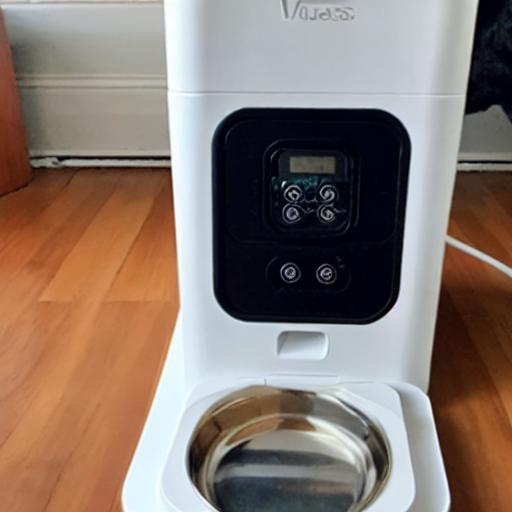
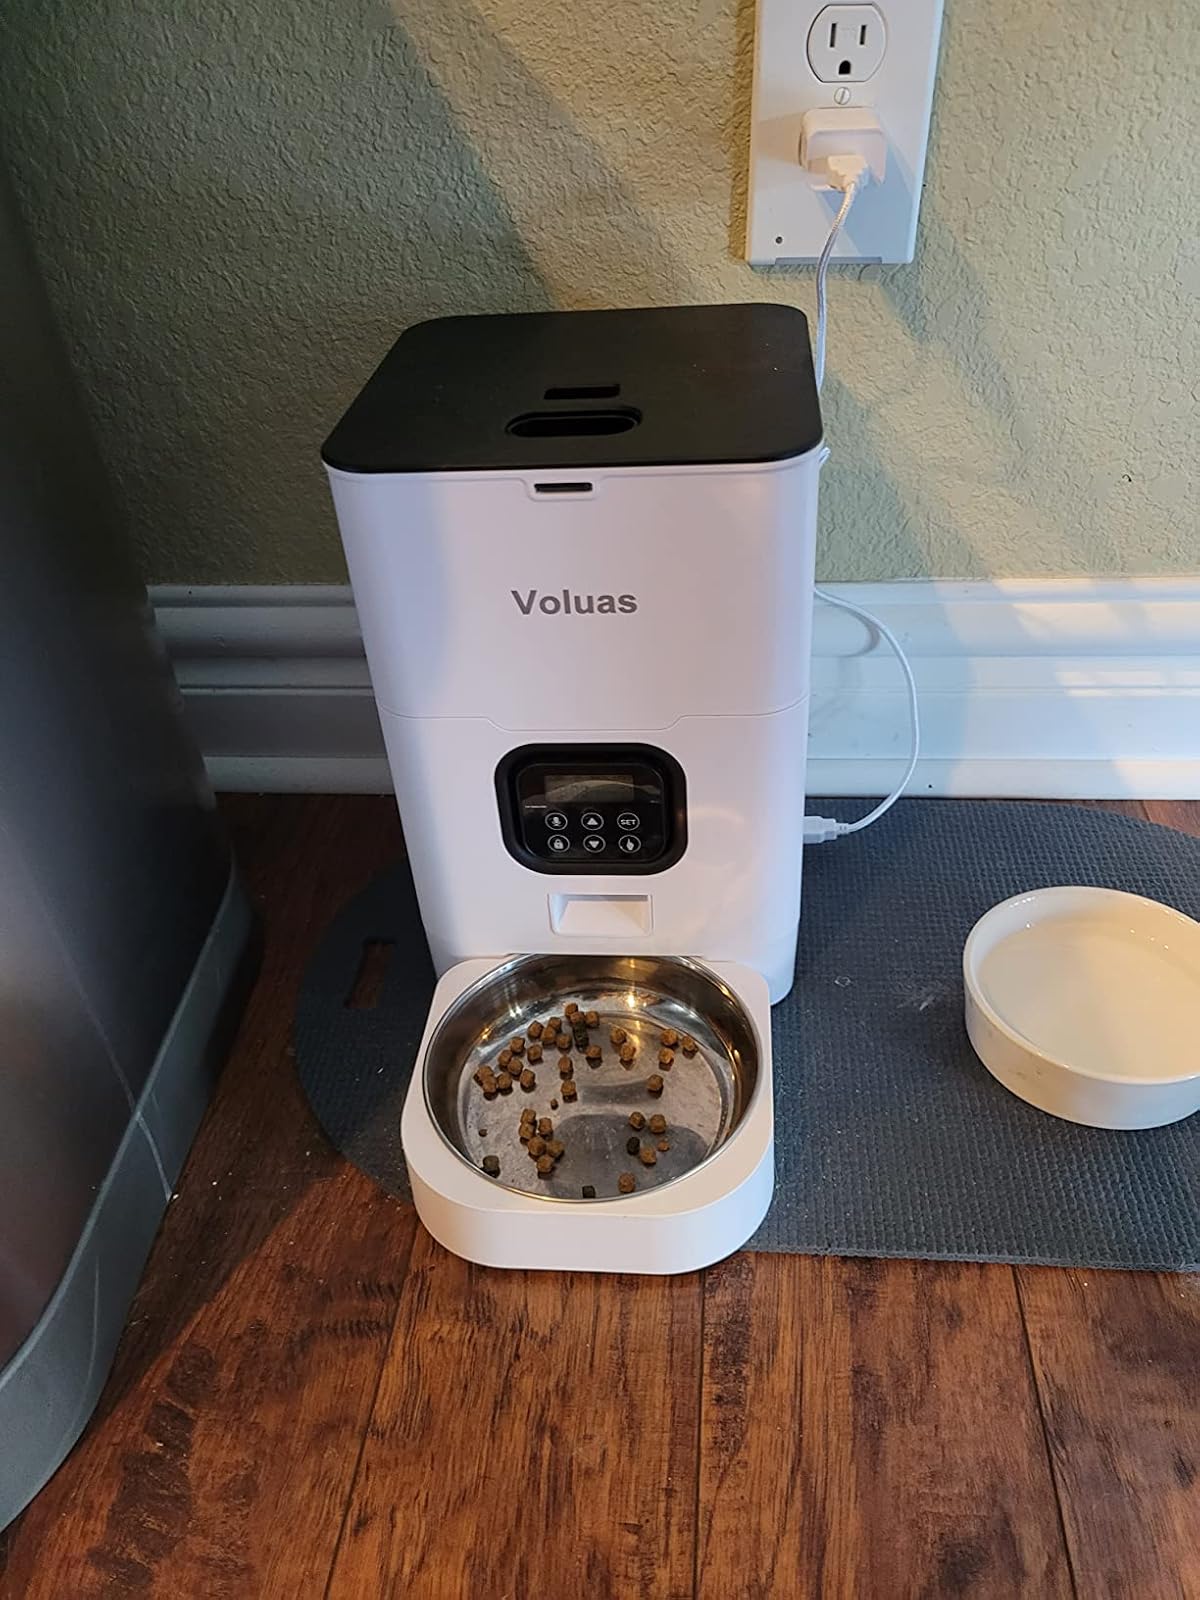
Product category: items_feeder
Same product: no